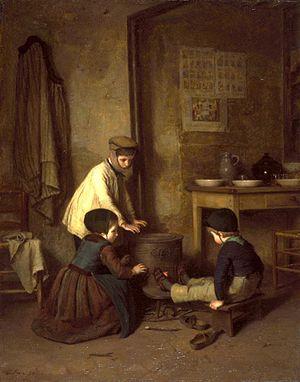
Pierre-Édouard Frère, né le 10 janvier 1819 à Paris et mort le 23 mai 1886 à Écouen, est un peintre et graveur lithographe français, spécialisé dans les scènes de genre de la vie quotidienne représentant des enfants des milieux ruraux, qui furent très populaires notamment dans les pays anglo-saxons. La fondation de la colonie de peintres d'Écouen lui est attribuée.